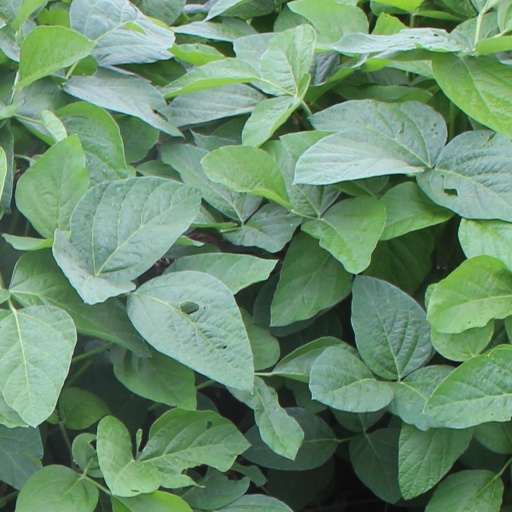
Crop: soybean